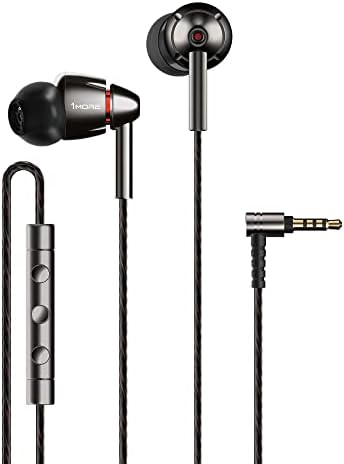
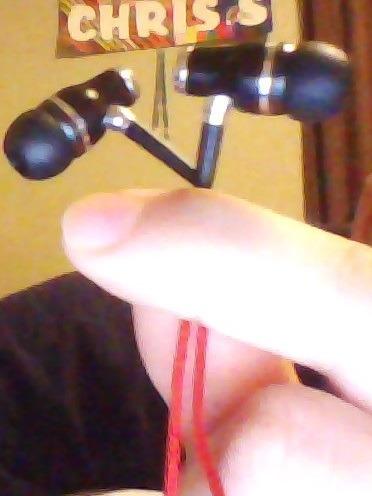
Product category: headphones
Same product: no